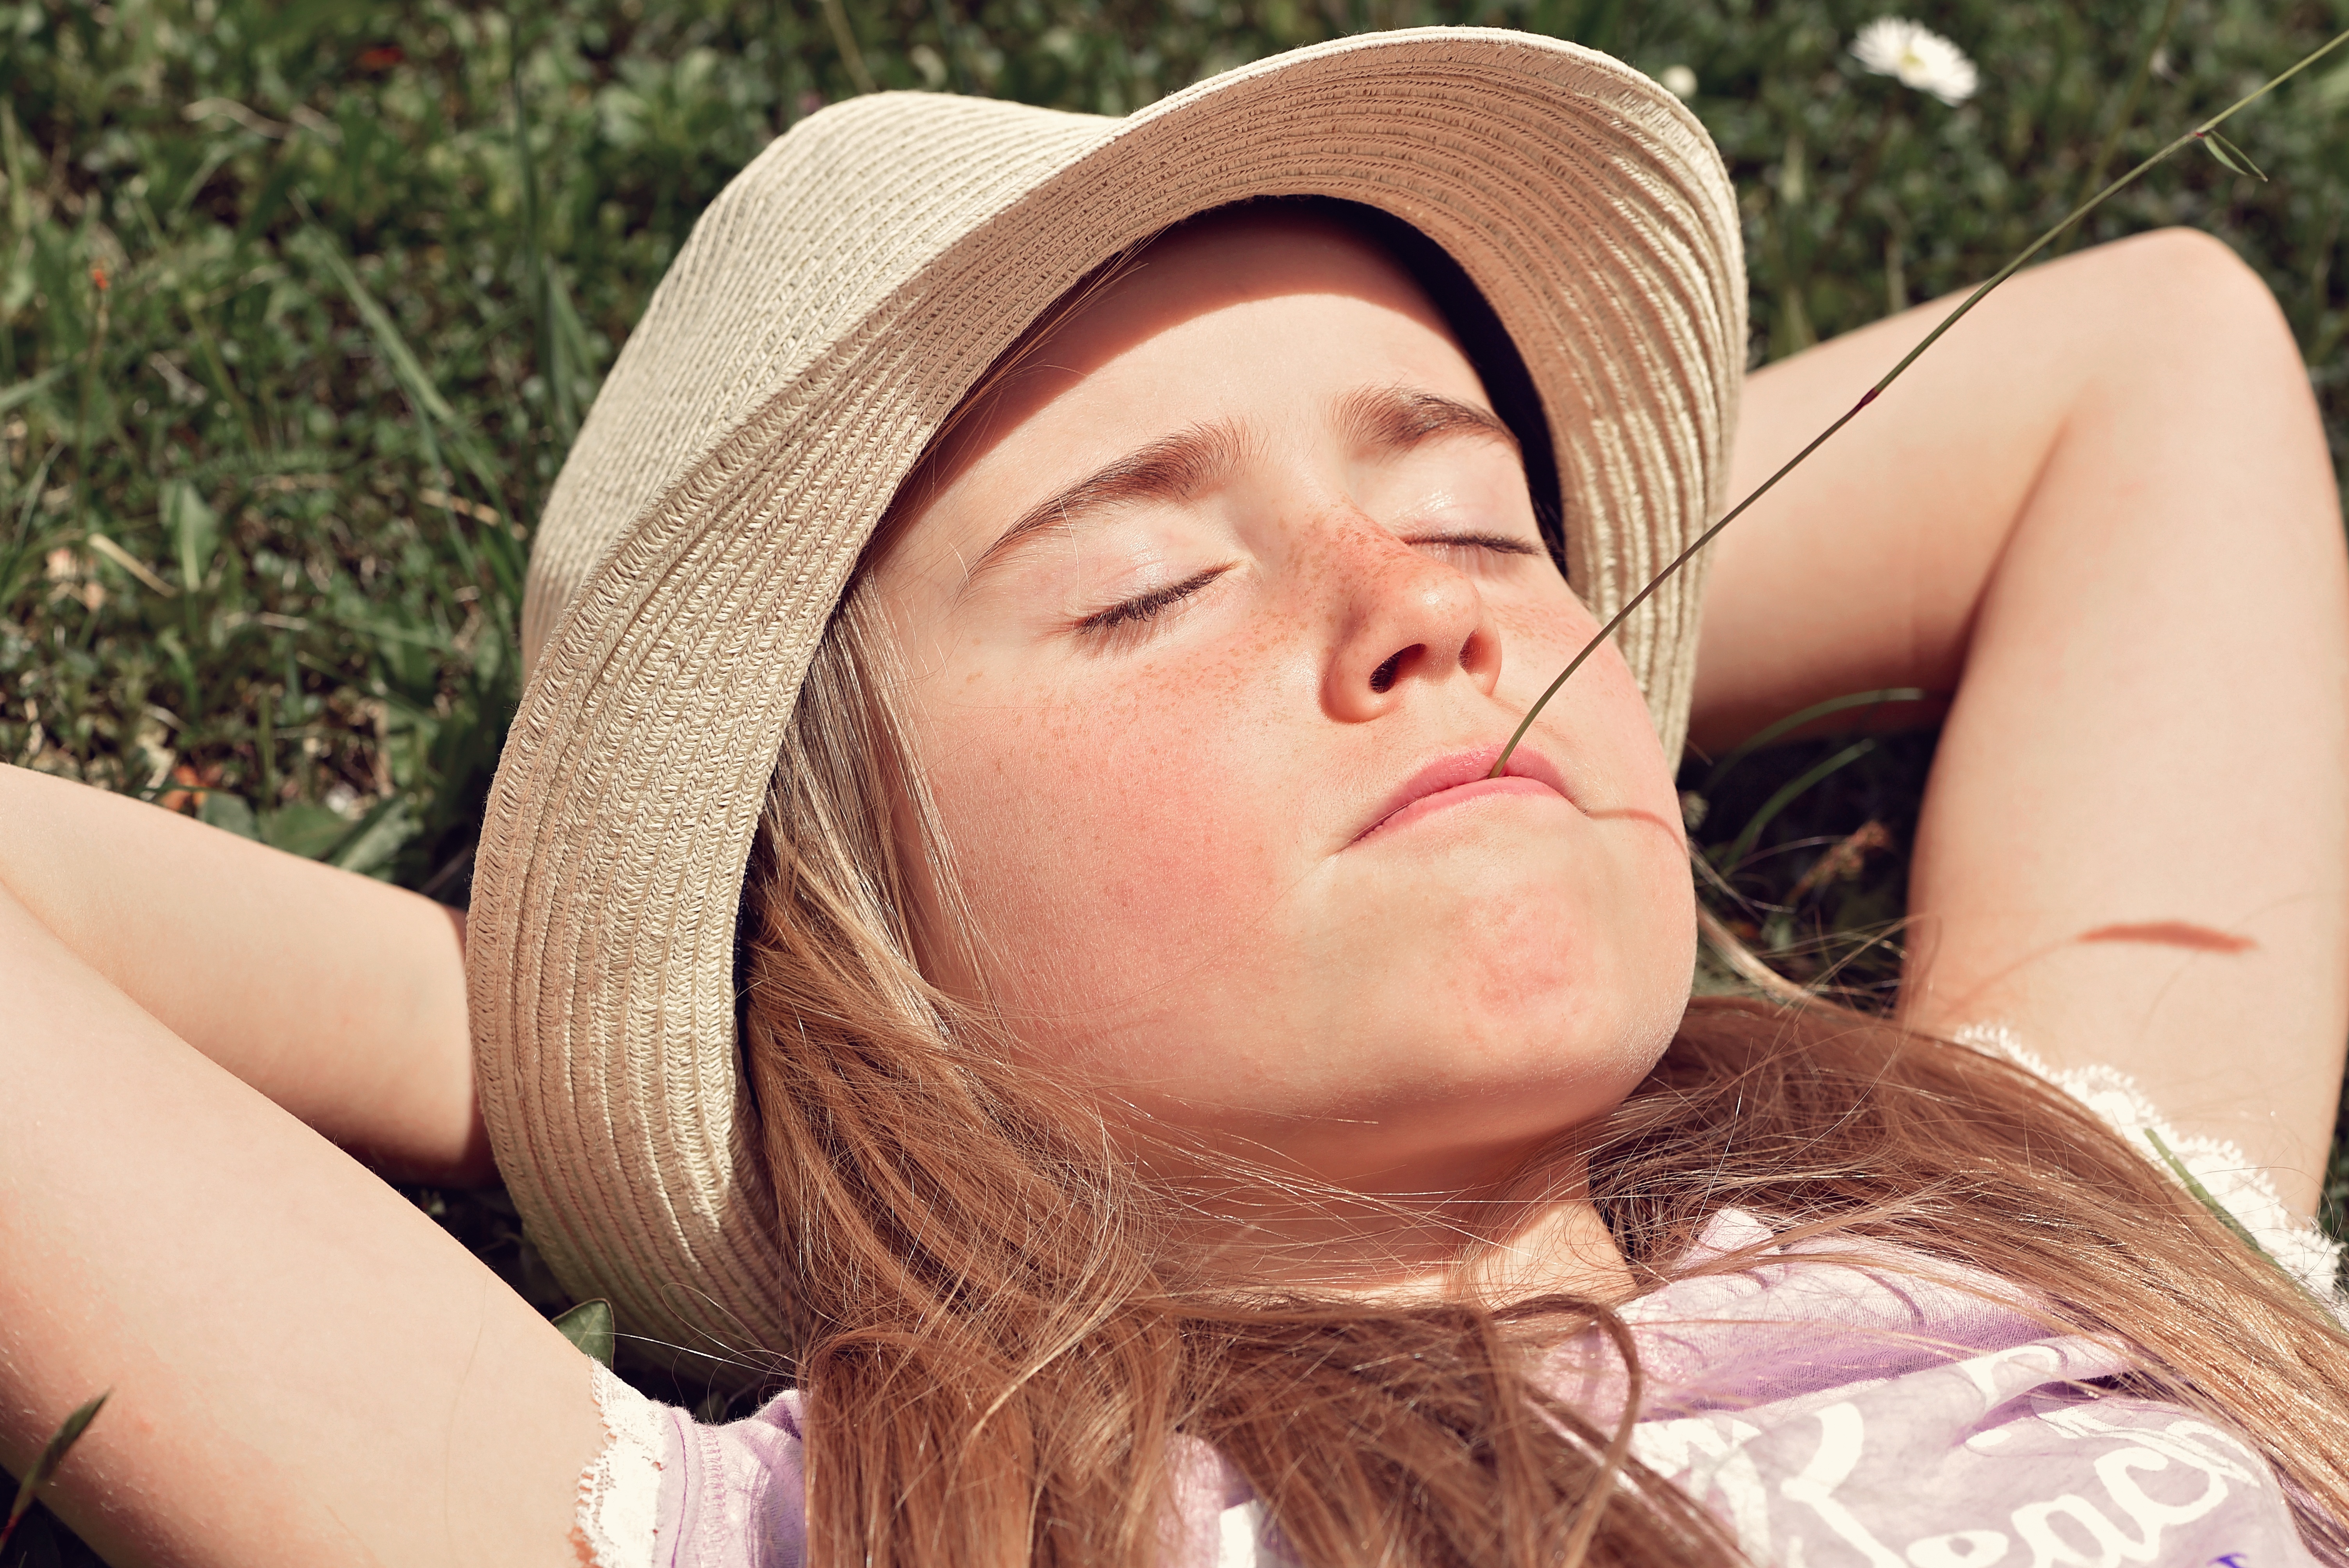
hand, nature, person, girl, woman, hair, meadow, leg, portrait, model, child, human, hat, rest, clothing, lady, close, hairstyle, mouth, long hair, human body, blade of grass, face, eye, skin, beauty, blond, lying, enjoy, relaxed, photo shoot, brown hair, art model